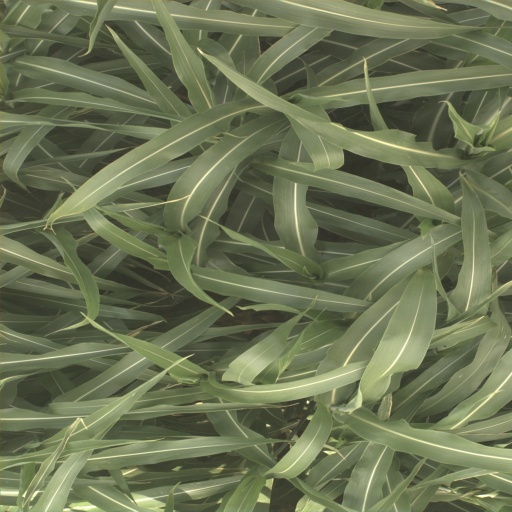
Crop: sorghum